Justin Bieber

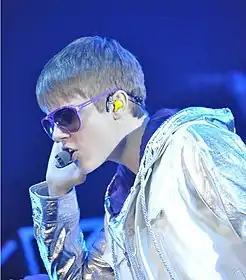
Bieber performing in Indonesia during his My World Tour in 2011

On "My World 2.0", Bieber's voice was noted to be deeper than it was in his debut EP, due to puberty. In April 2010, the singer remarked regarding his vocals: "It cracks. Like every teenage boy, I'm dealing with it and I have the best vocal coach in the world... Some of the notes I hit on "Baby" I can't hit any more. We have to lower the key when I sing live." Bieber guest-starred in the season premiere of the CBS American crime drama "", which aired on September 23, 2010. He played a "troubled teen who is faced with a difficult decision regarding his only brother", who is also a serial bomber. Bieber was also in a subsequent episode of the series, which aired on February 17, 2011, in which his character is killed. Bieber performed a medley of his singles "U Smile", "Baby", and "Somebody to Love", and briefly played the drums, at the 2010 MTV Video Music Awards on September 12, 2010. Bieber announced in October 2010 that he would be releasing an acoustic album, called "My Worlds Acoustic". It was released on November 26, 2010, in the United States and featured acoustic versions of songs from his previous albums, and accompanied the release of a new song titled "Pray". In October 2010, Bieber released his first book, "Justin Bieber: First Step 2 Forever: My Story", an autobiography with text from Bieber and photographs from Robert Caplin.